Presidency of Barack Obama

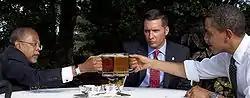
"Beer Summit" at the White House, July 30, 2009

Energy production boomed during the Obama administration. An increase in oil production was driven largely by a fracking boom spurred by private investment on private land, and the Obama administration played only a small role in this development. The Obama administration promoted the growth of renewable energy, and solar power generation tripled during Obama's presidency. Obama also issued numerous energy efficiency standards, contributing to a flattening of growth of the total US energy demand. In May 2010, Obama extended a moratorium on offshore drilling permits after the 2010 Deepwater Horizon oil spill, which was the worst oil spill in US history. In December 2016, President Obama invoked the Outer Continental Shelf Lands Act to ban offshore oil and gas exploration in large parts of the Arctic and Atlantic Oceans.